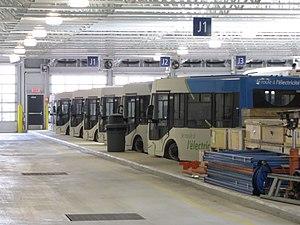
Les 8 Écolobus du Réseau de transport de la Capitale, quelques mois après leur retrait de la circulation. Les véhicules sont conservés au Centre Métrobus en attendant de trouver un acquéreur.
L'Écolobus est un parcours à débit moyen de fréquentation du Réseau de transport de la Capitale. L'Écolobus est en fait le parcours 21 qui relie la gare fluviale au Manège militaire de Québec. Cette ligne se démarque des lignes standards, Métrobus et Express car il s'agit d'un autobus fonctionnant uniquement à l'électricité. Il est donc écologique et ne consomme que l'équivalent de 3,25 $ d'électricité par jour. Il peut contenir jusqu'à 20 passagers. Le chauffage de l'Écolobus se fait au diesel. Le véhicule est un Tecnobus Gulliver de fabrication italienne, capable d'une vitesse maximale de 33 km/h et d'une autonomie de 100 km.